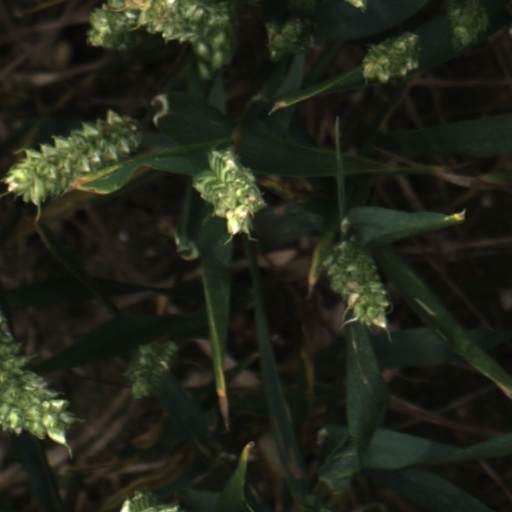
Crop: wheat